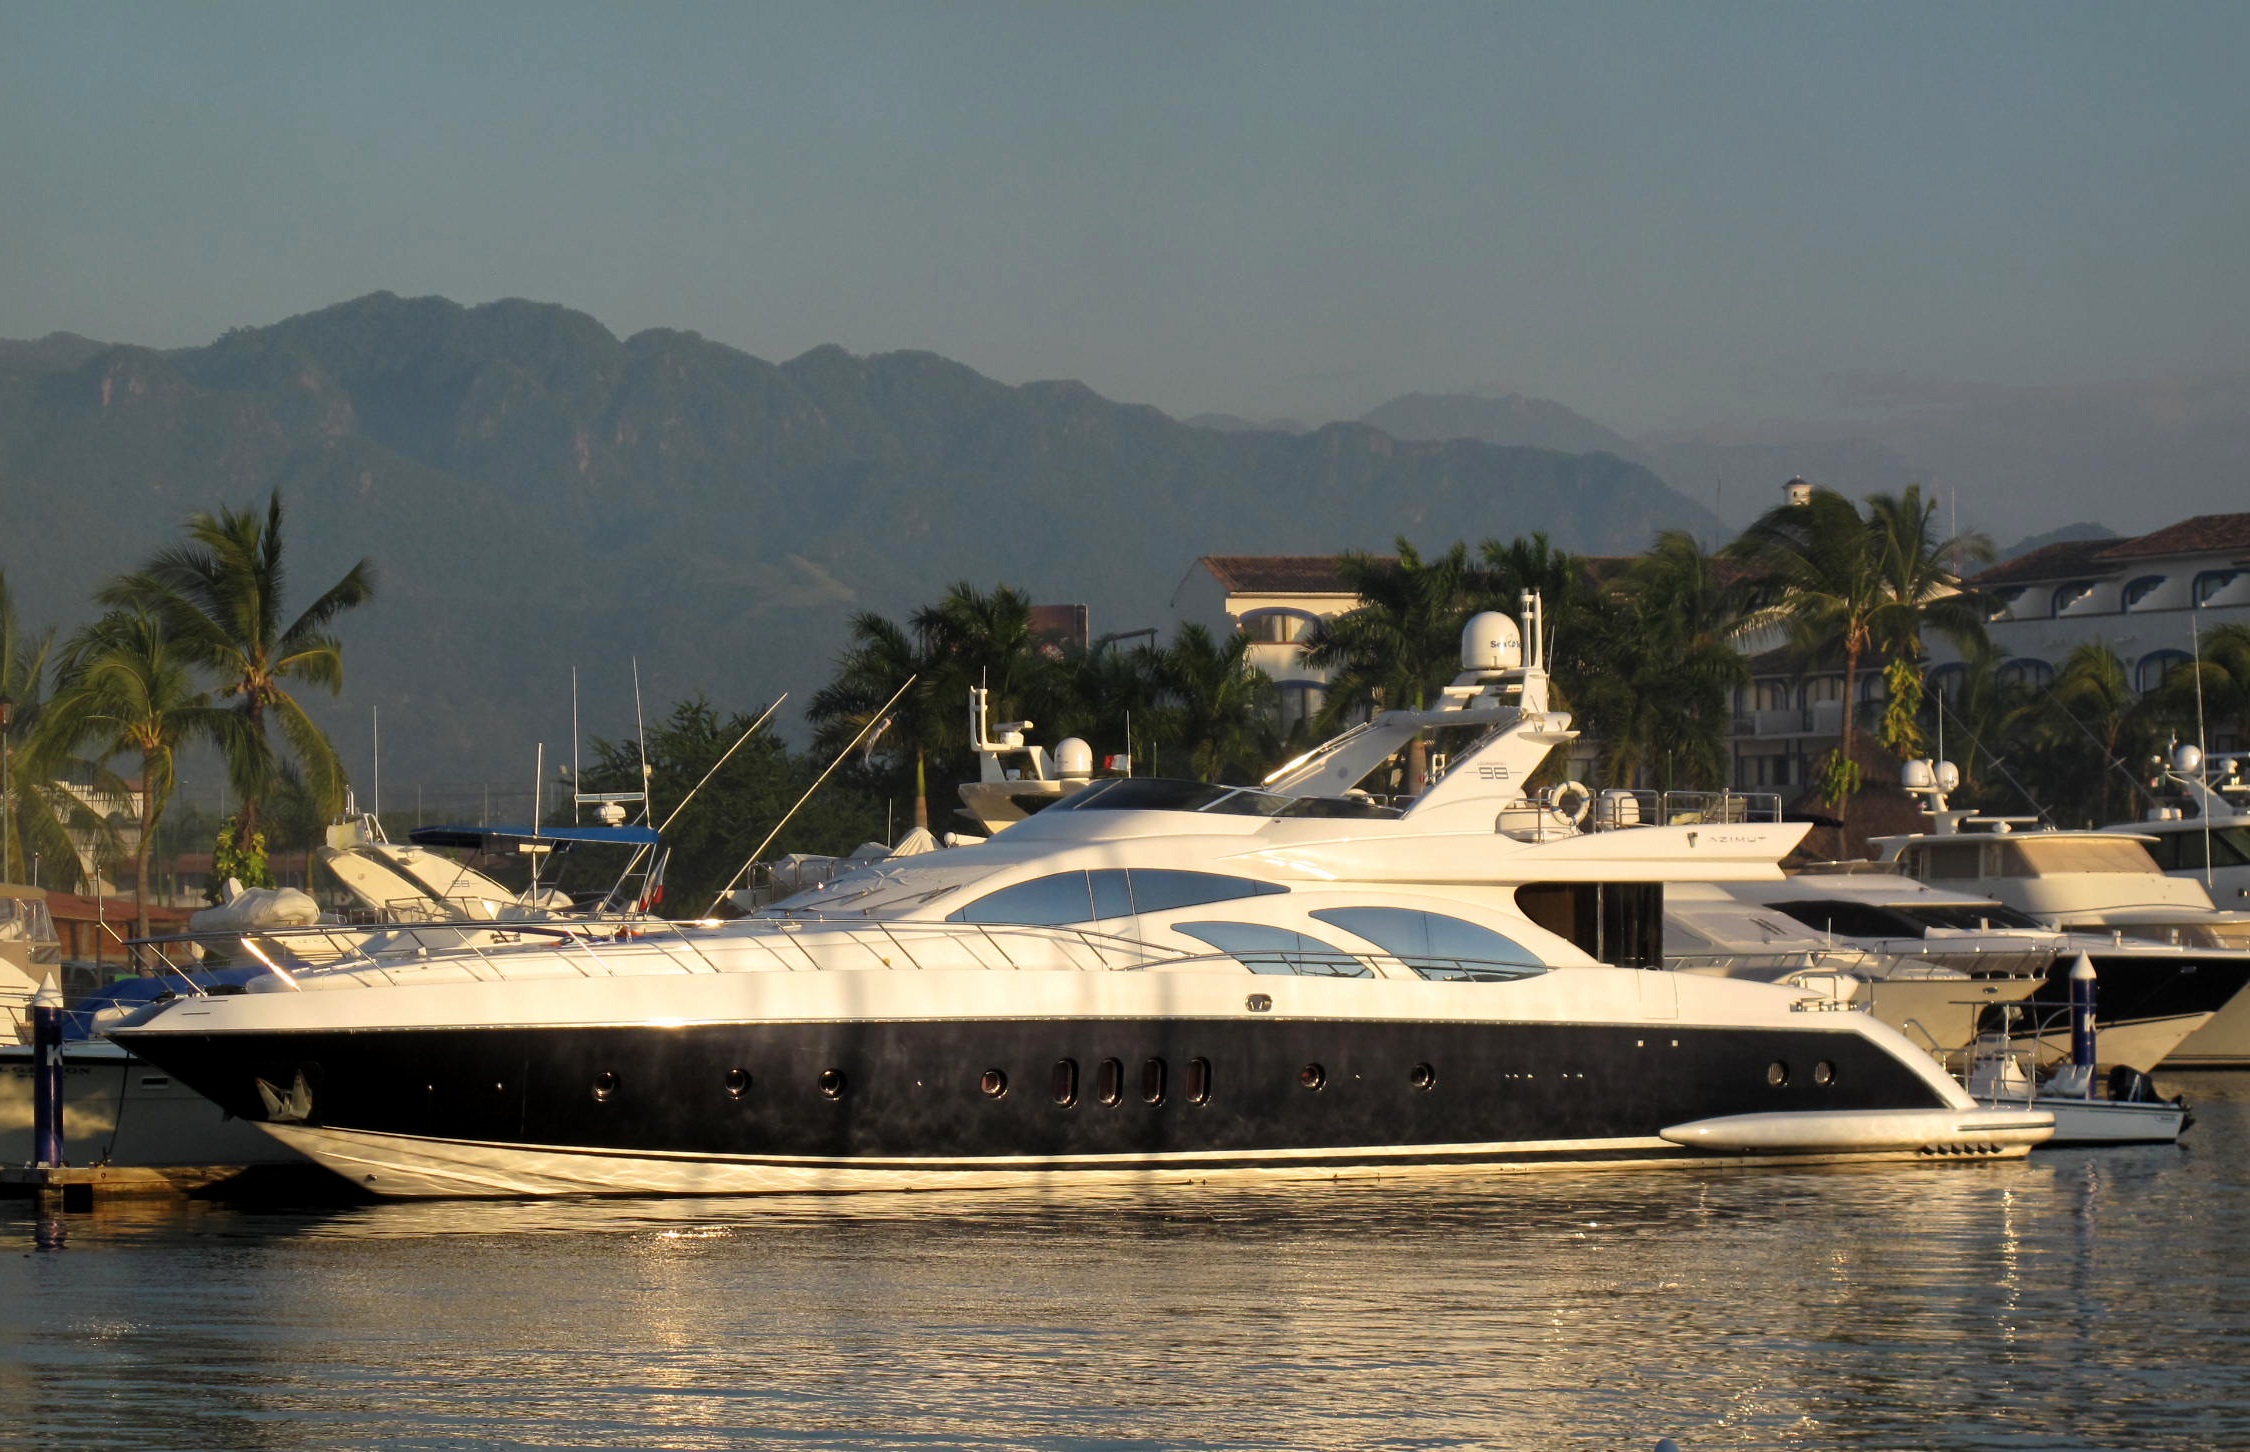
sea, dock, boat, ship, vessel, vehicle, aviation, yacht, harbor, marina, leisure, sailboat, motorboat, boating, mexico, watercraft, yachting, passenger ship, luxury yacht, marine marina